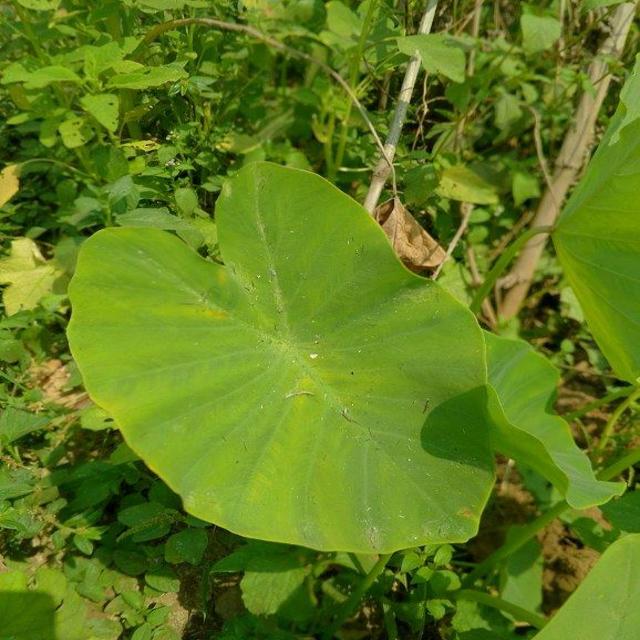
Label: Early_Blight